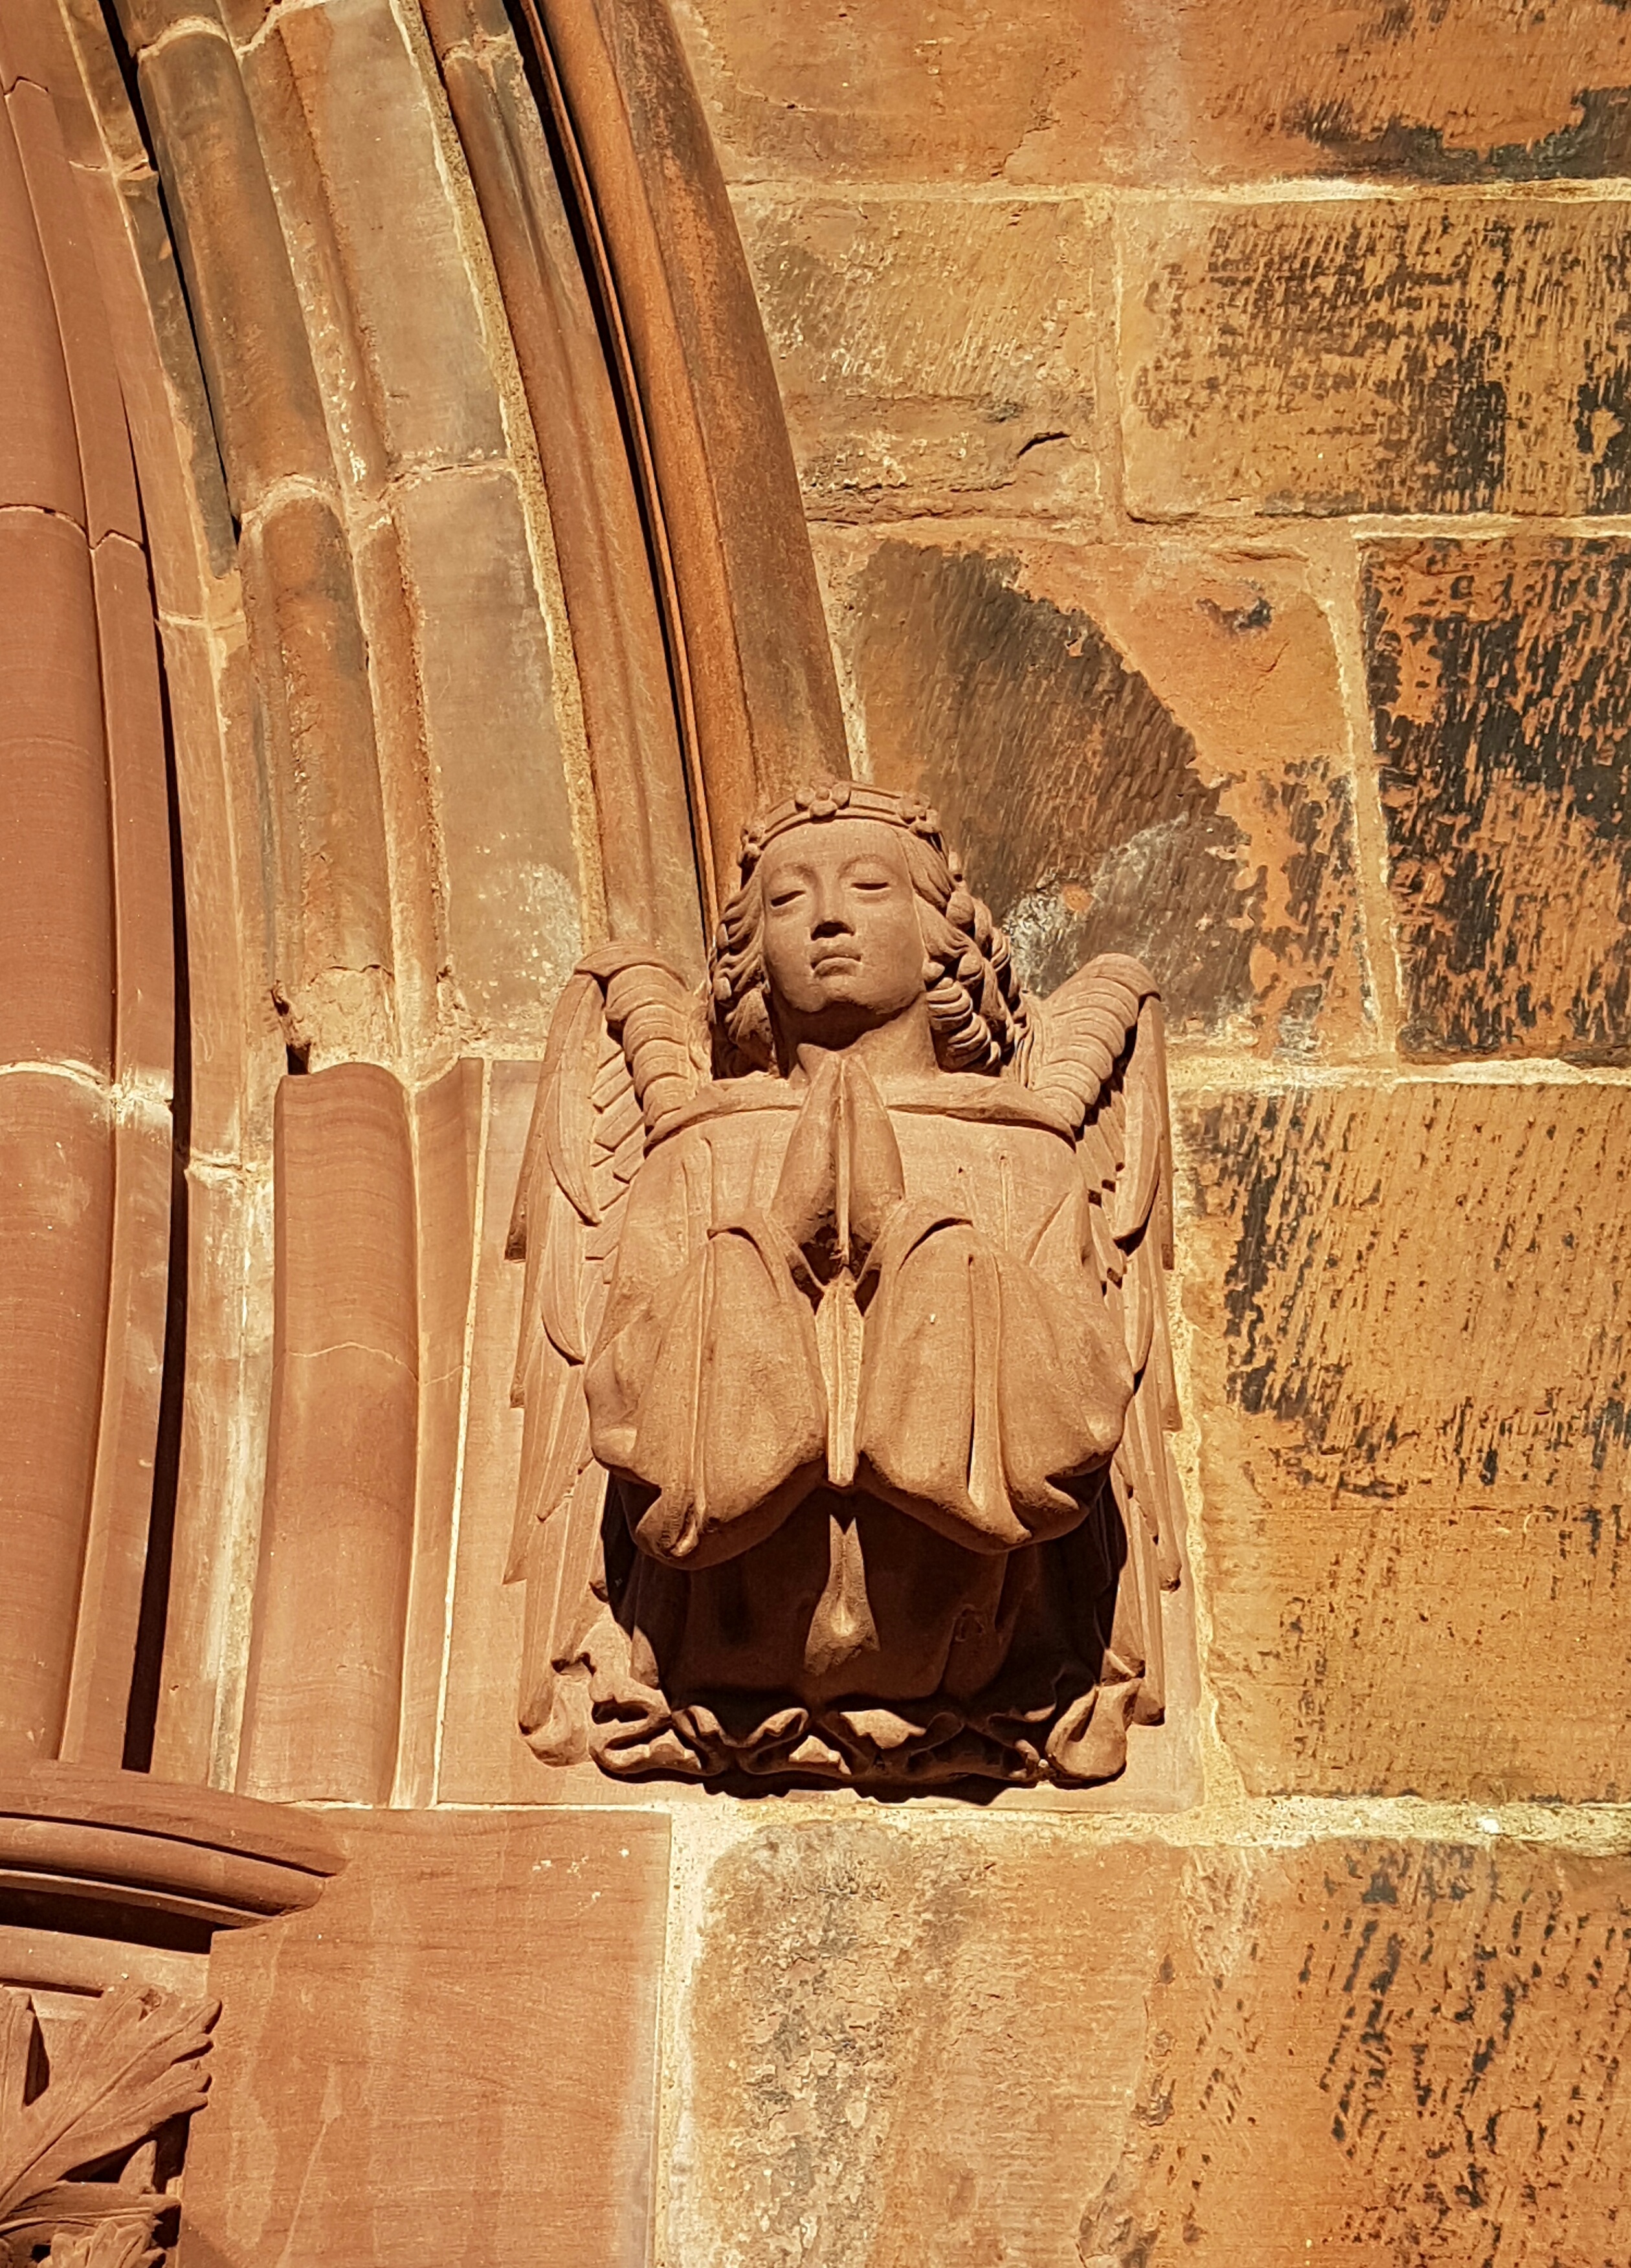
wood, wall, monument, statue, arch, sculpture, angel, art, temple, photograph, prayer, history, carving, ecclesiastical, stone carving, ancient history